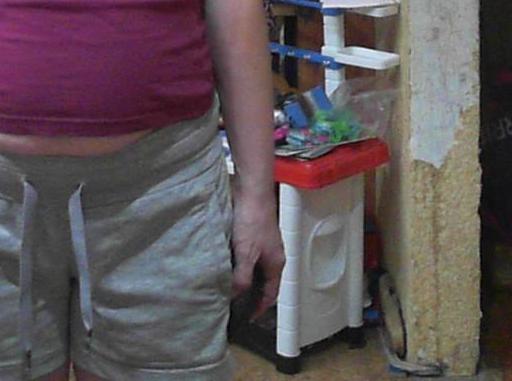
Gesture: no_gesture